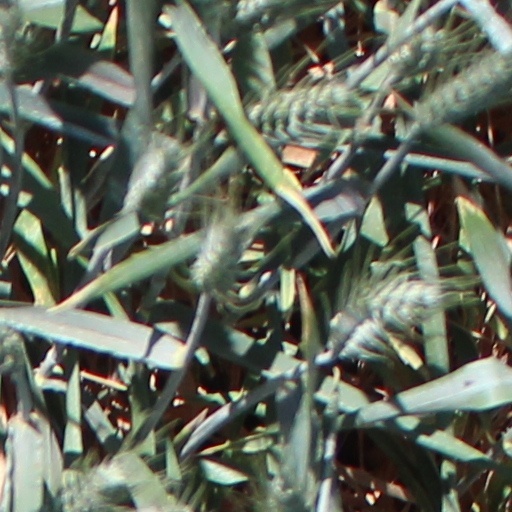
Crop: wheat